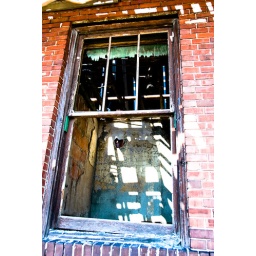
All the glass is out of the train depot window in Chenoa, Ill but the window blind looks inviting.